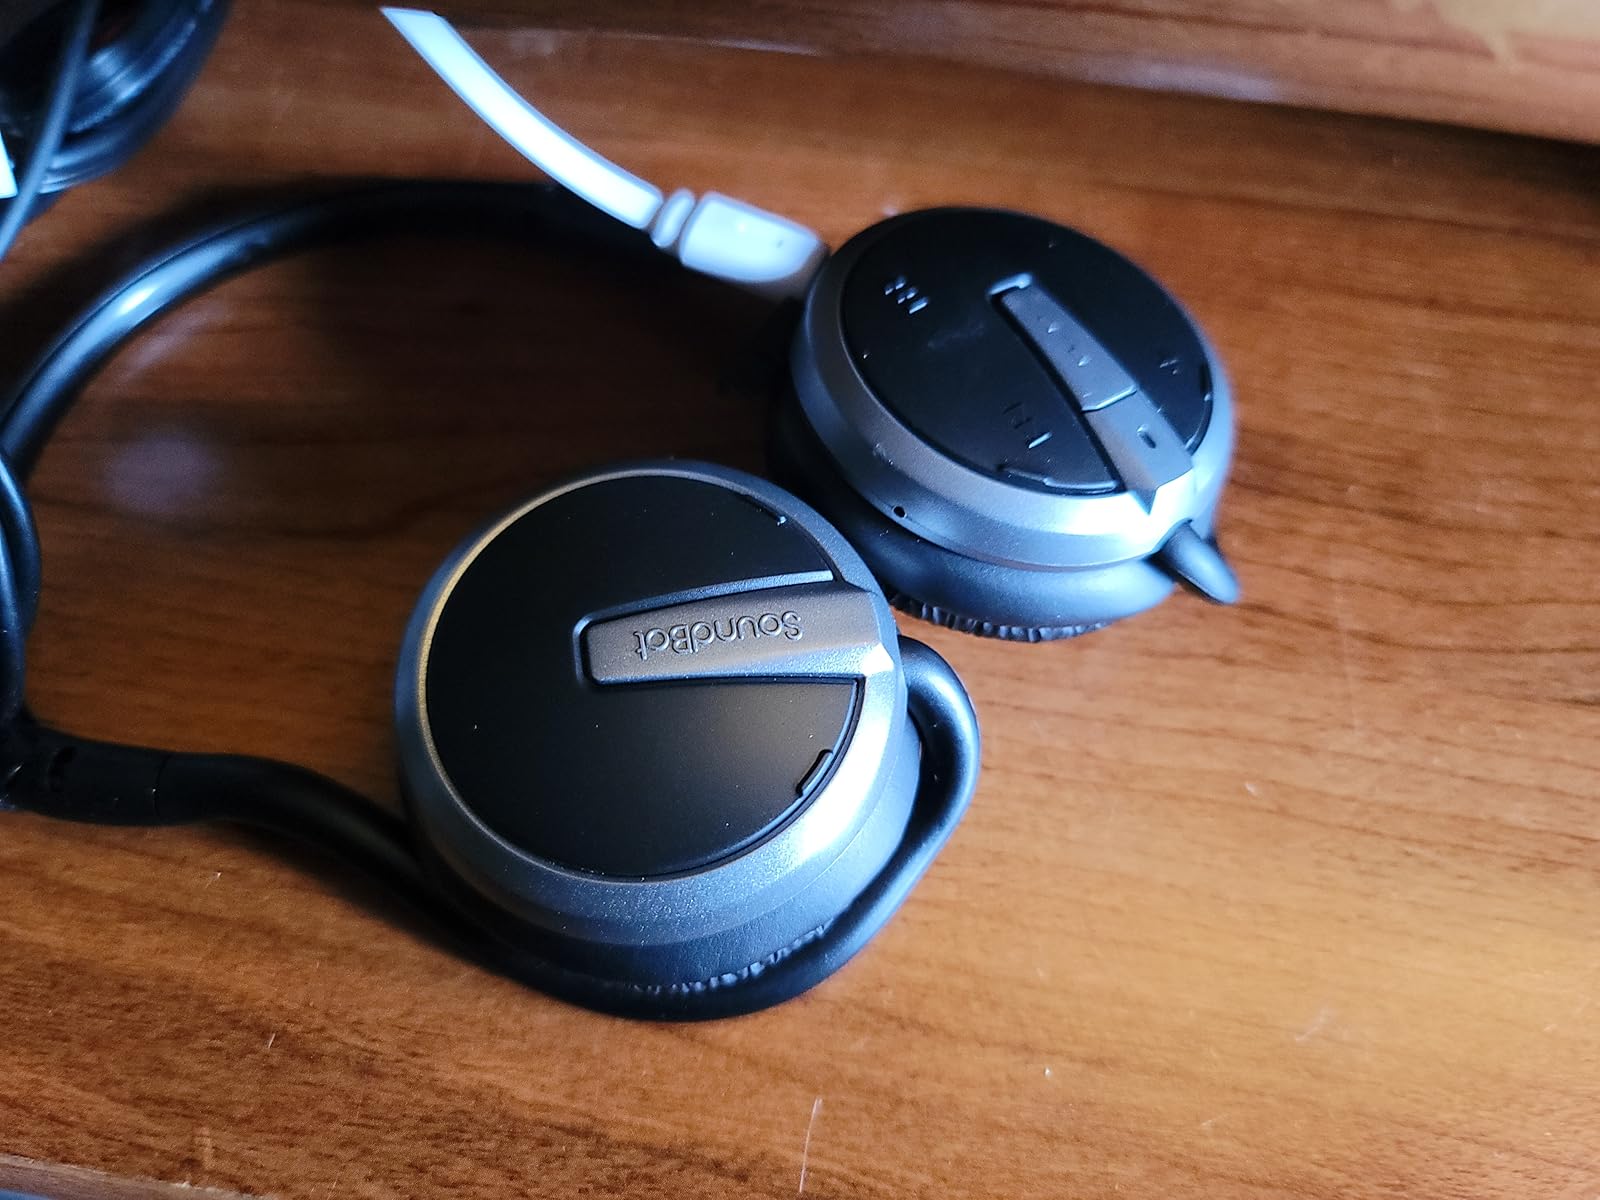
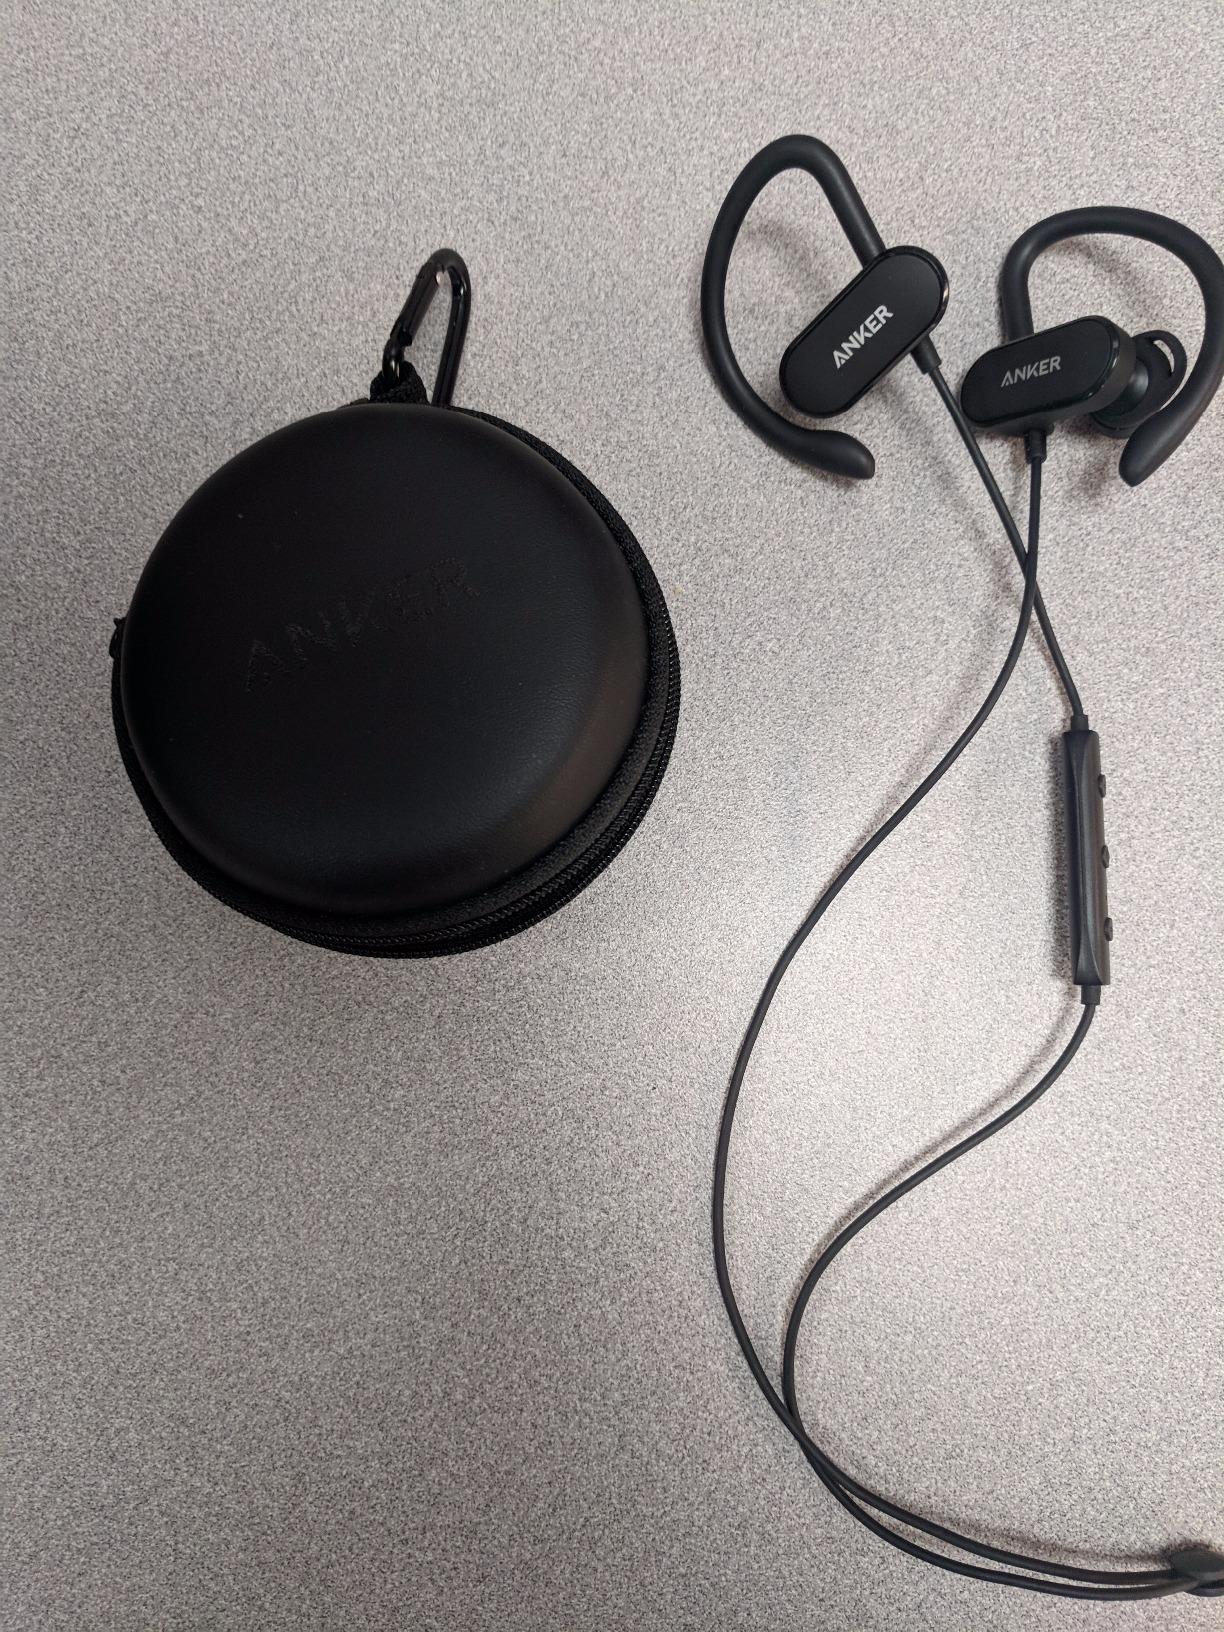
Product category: headphones
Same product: no